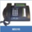
Label: telephone